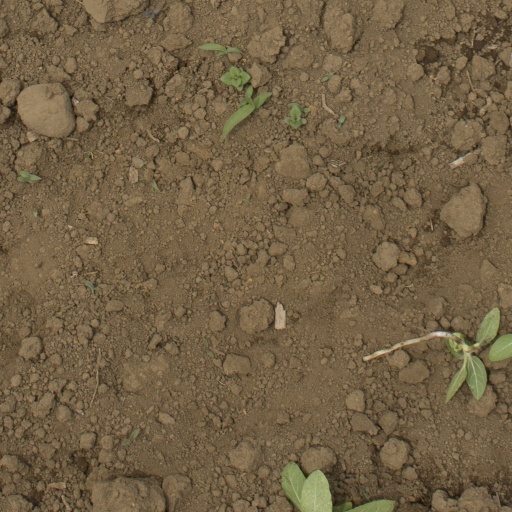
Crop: Jerusalem artichoke